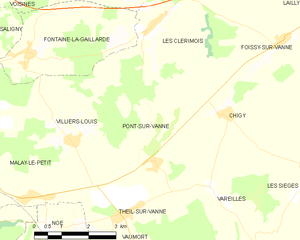
Carte des communes françaises Pont-sur-Vanne